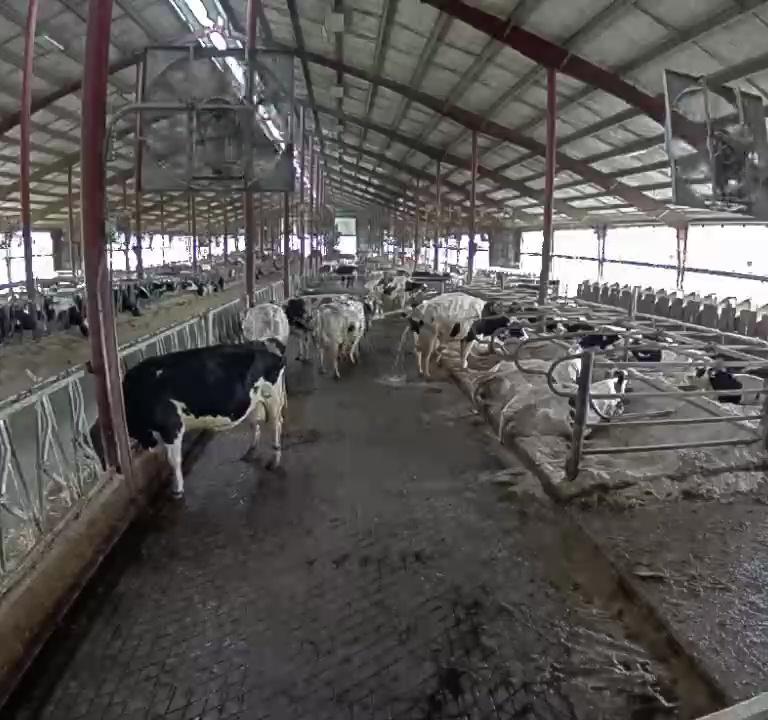
Number of cows: 9